Jake Elwes

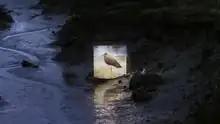
CUSP 2019 - film still

Elwes' work with artificial intelligence is cited as a hopeful strategy to make AI more playful and diverse.